Hrid Majharey

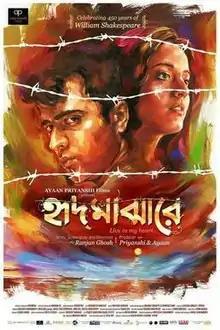

Hrid Majharey (হৃদ্‌ মাঝারে) is a 2014 India-Bengali romantic tragedy film written and directed by debutant Bengali filmmaker Ranjan Ghosh. It was originally presented as a tribute to Shakespeare on the 450th anniversary of his birth in 2014. Its first showing occurred at a British conference about the Bard held in London. In 2015, the movie was screened at the New York University Tisch School of the Arts.